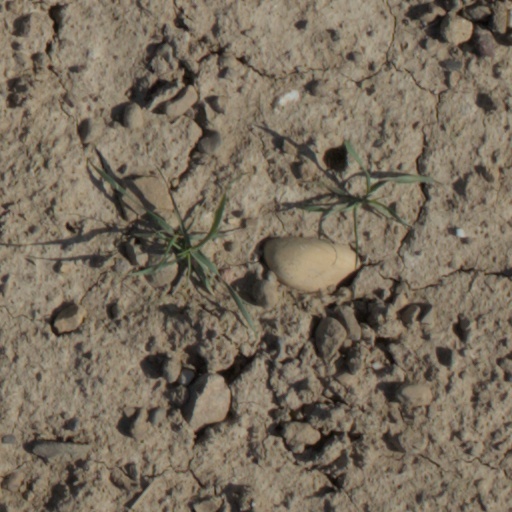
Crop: wheat